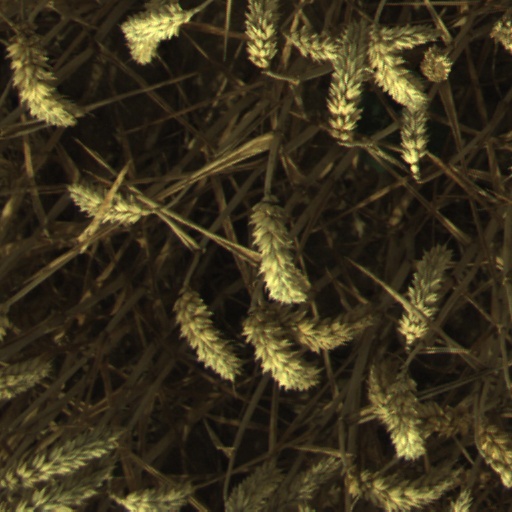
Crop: wheat